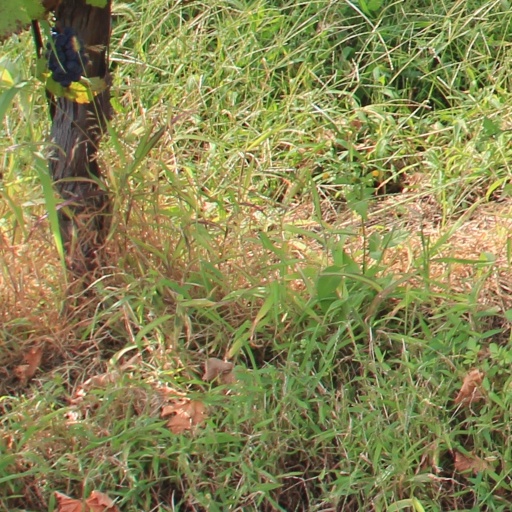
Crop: grape